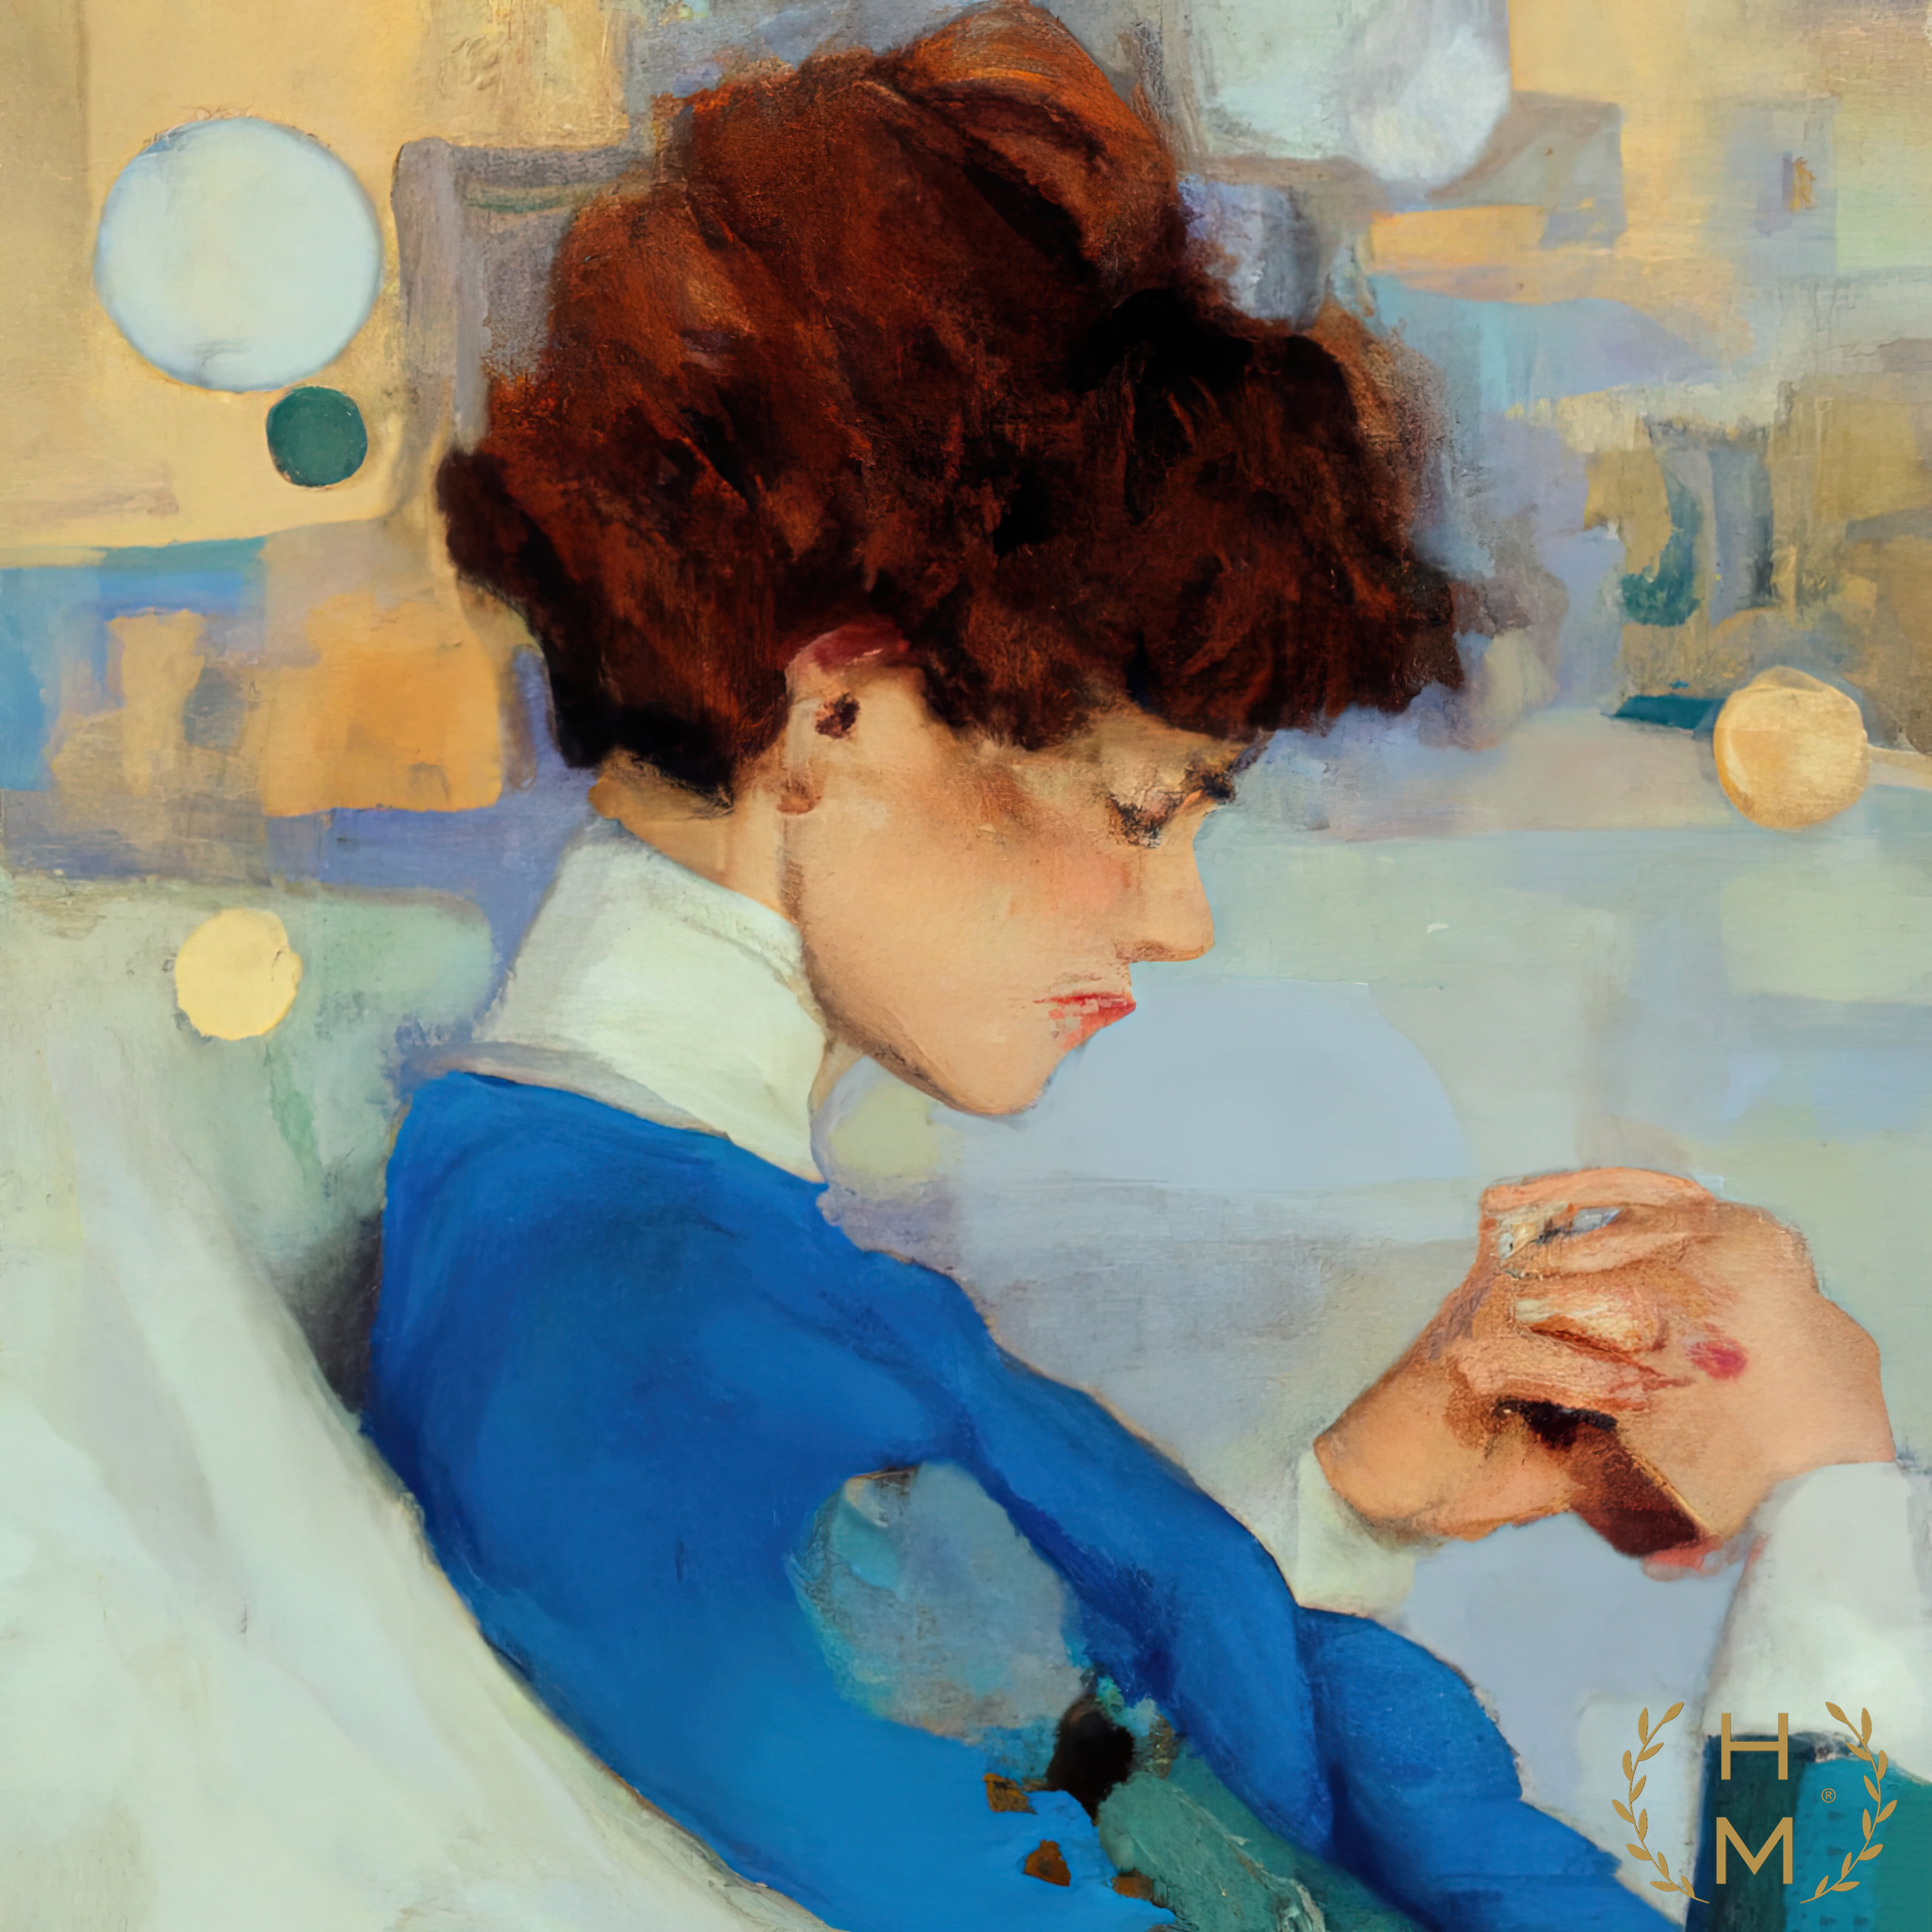
hel mort, hel, mort, helmort, art, contemporary art, contemporaryart, painting, paintings, woman, women, girl, girls, beautiful, style, fashion, digital, abstract, NFT, NFTs, mixed media, oil, oils, mixedmedia, artwork, art gallery, art brand, artbrand, artgallery, abstract painting, acrylic painting, paint, watercolor, art collector, portrait, canvas print, abstract canvas print, colorful canvas print, van gogh, great, cheap, interesting, amazing, ready to hang, impressionism, gesture, artist, illustration, happy, red hair, visual arts, drawing, watercolor paint, vintage clothing, acrylic paint, modern art, child, hair coloring, room, graphic design, sketch, fun